Ángel Zerpa

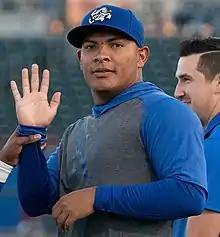
Zerpa with the Omaha Storm Chasers in 2021

Ángel David Zerpa (born September 27, 1999) is a Venezuelan professional baseball pitcher for the Kansas City Royals of Major League Baseball (MLB). He made his MLB debut in 2021.